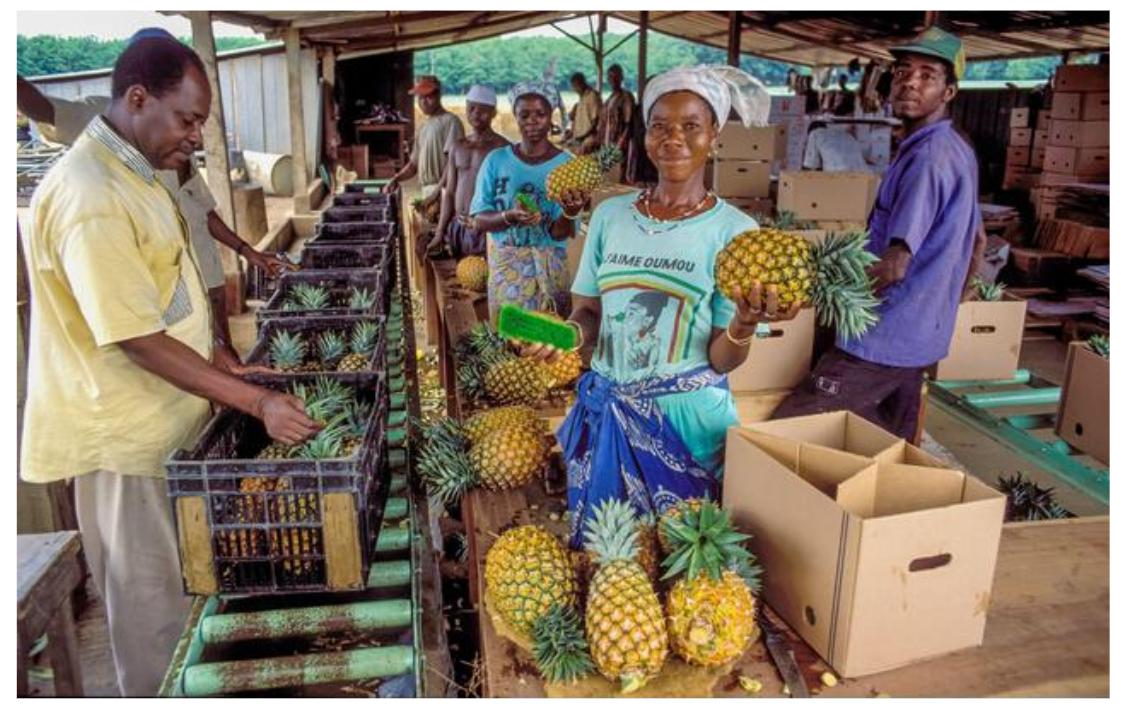
Eneo la wazi linalotumika kama soko likiwa na wauzaji wanawake wanaouza bidhaa ya mananasi wakibeba matunda hayo kwa furaha na fahari wakiwaonyesha wateja.